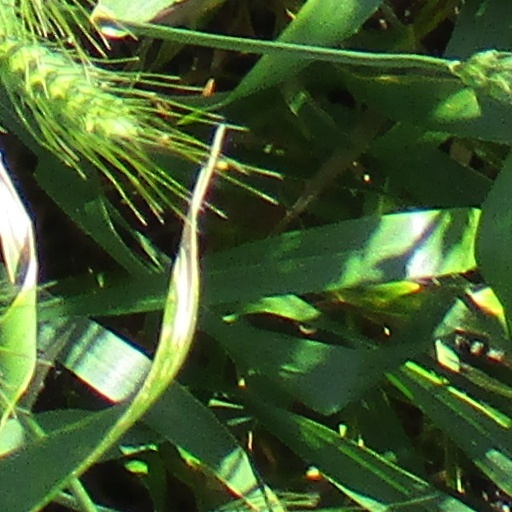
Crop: wheat